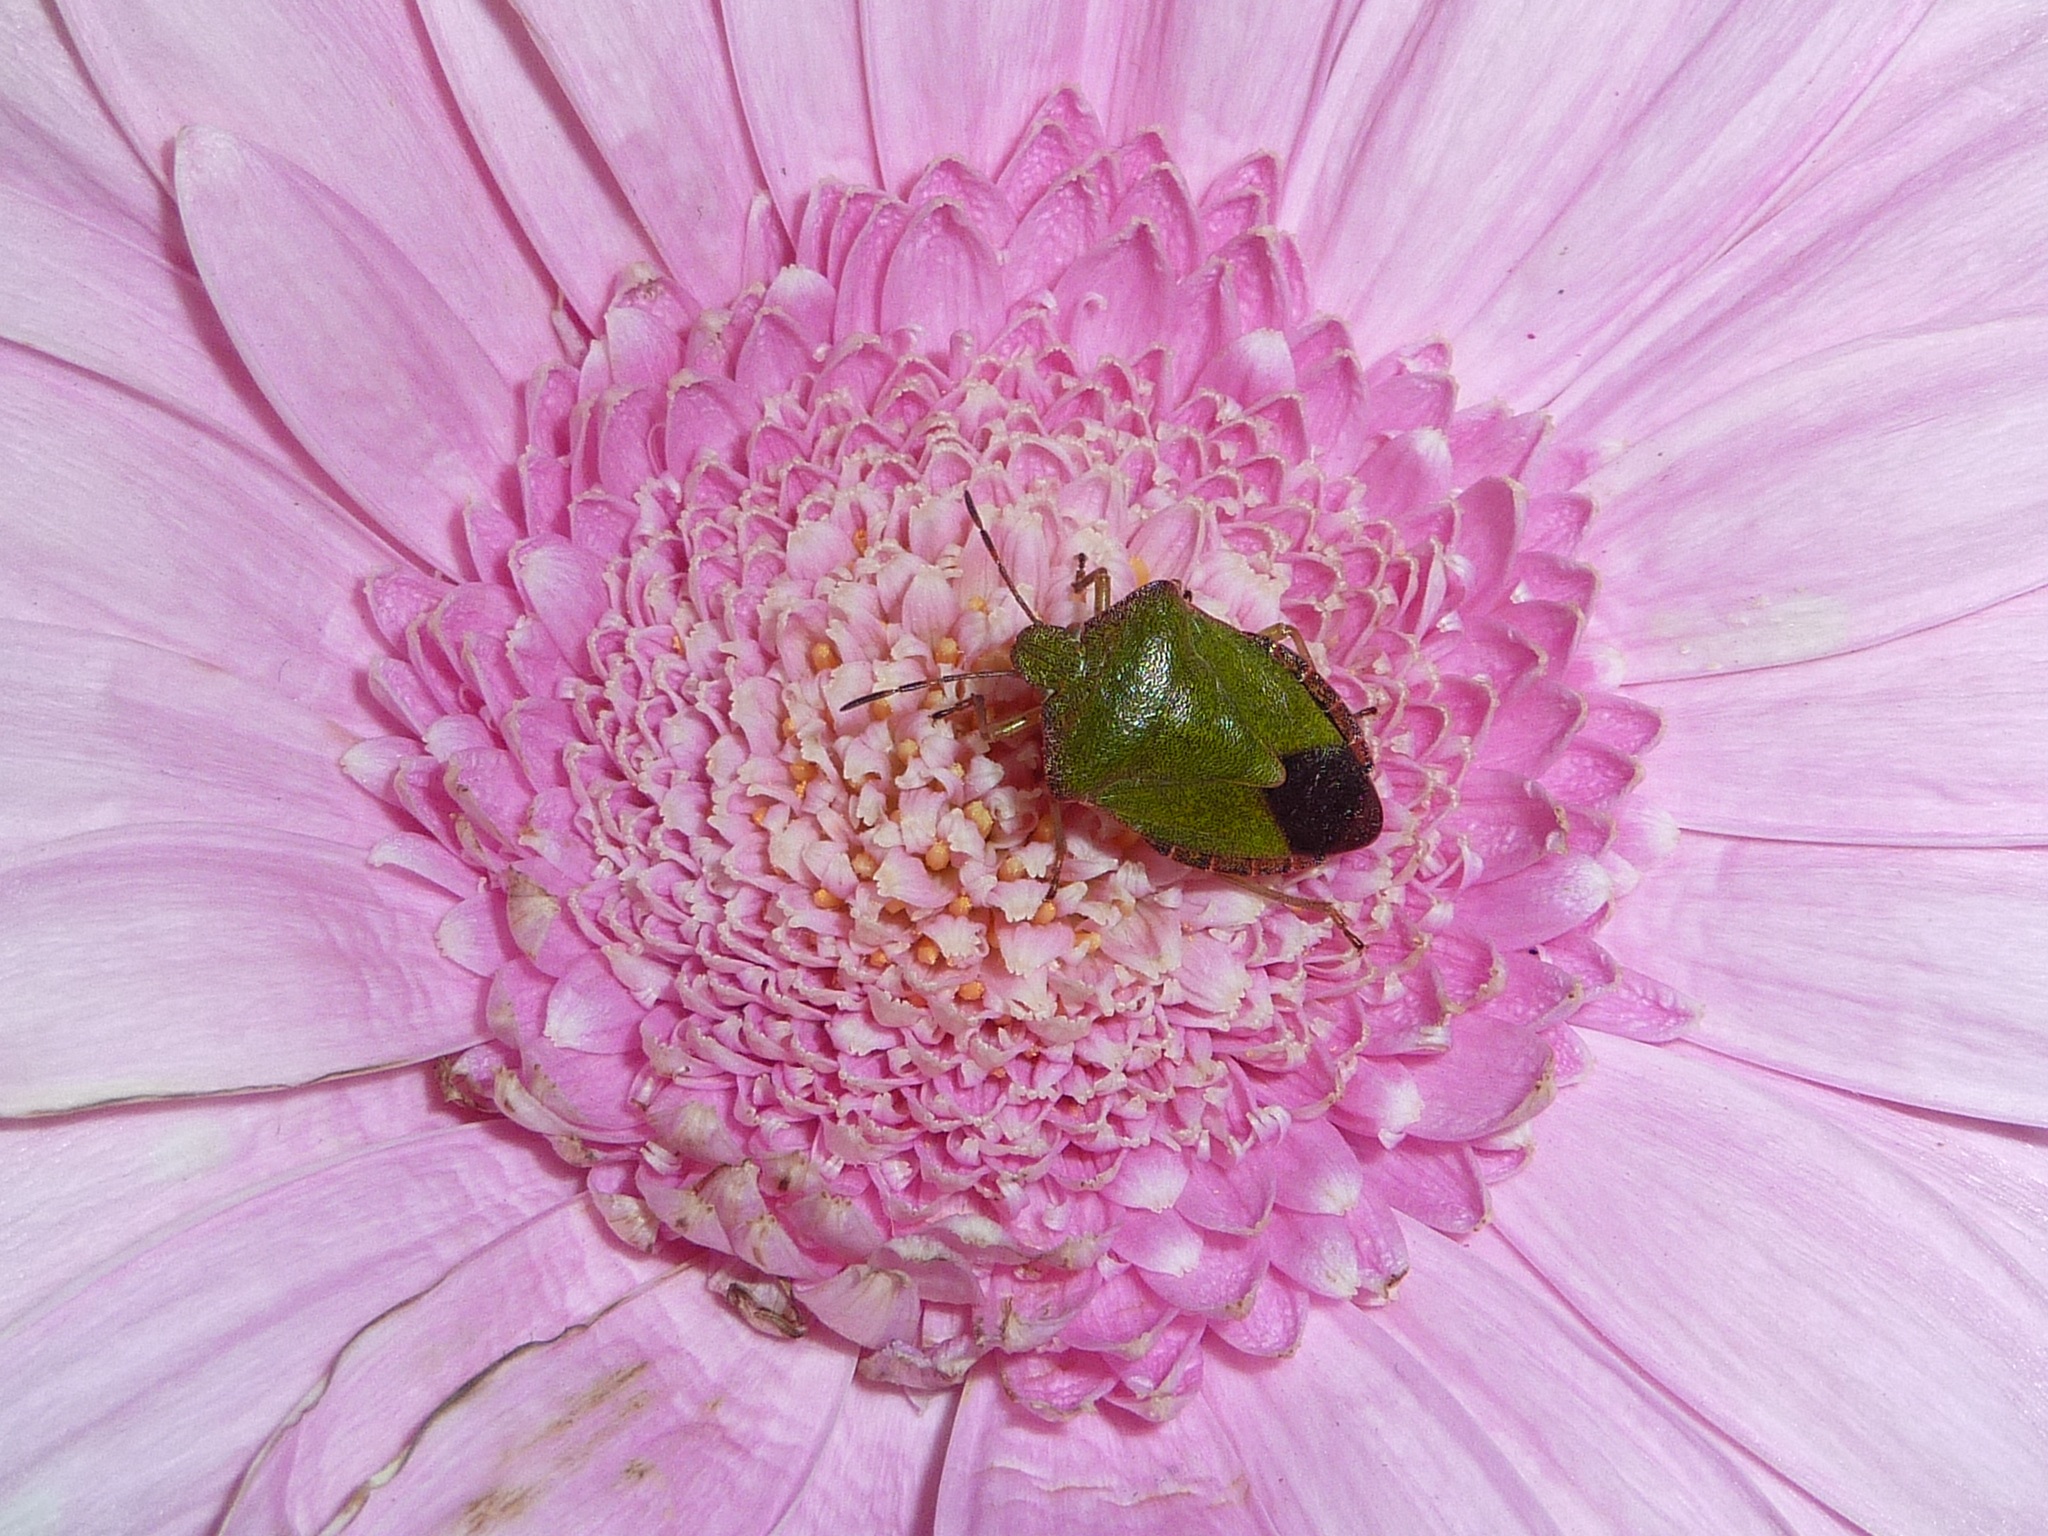
nature, blossom, plant, photography, flower, petal, pollen, insect, bug, pink, flora, close up, pest, nectar, macro photography, flowering plant, daisy family, annual plant, plant stem, land plant, sheild bug